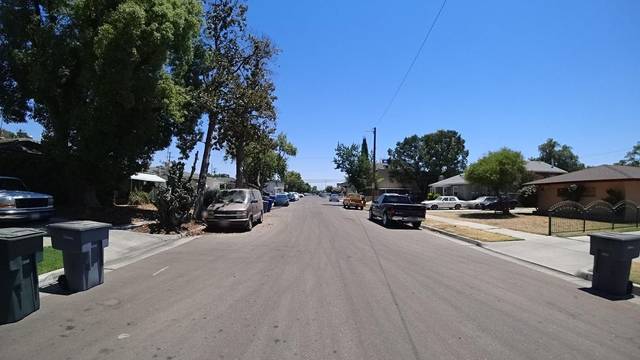
Region: Colombia
Coordinates: 36.774, -119.782